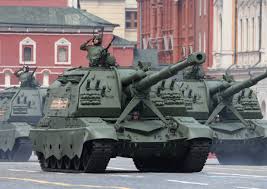
Label: Self Propelled Artillery